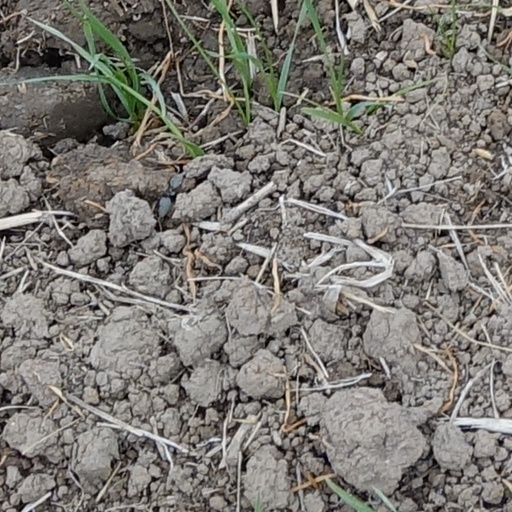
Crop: wheat